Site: brandenburg
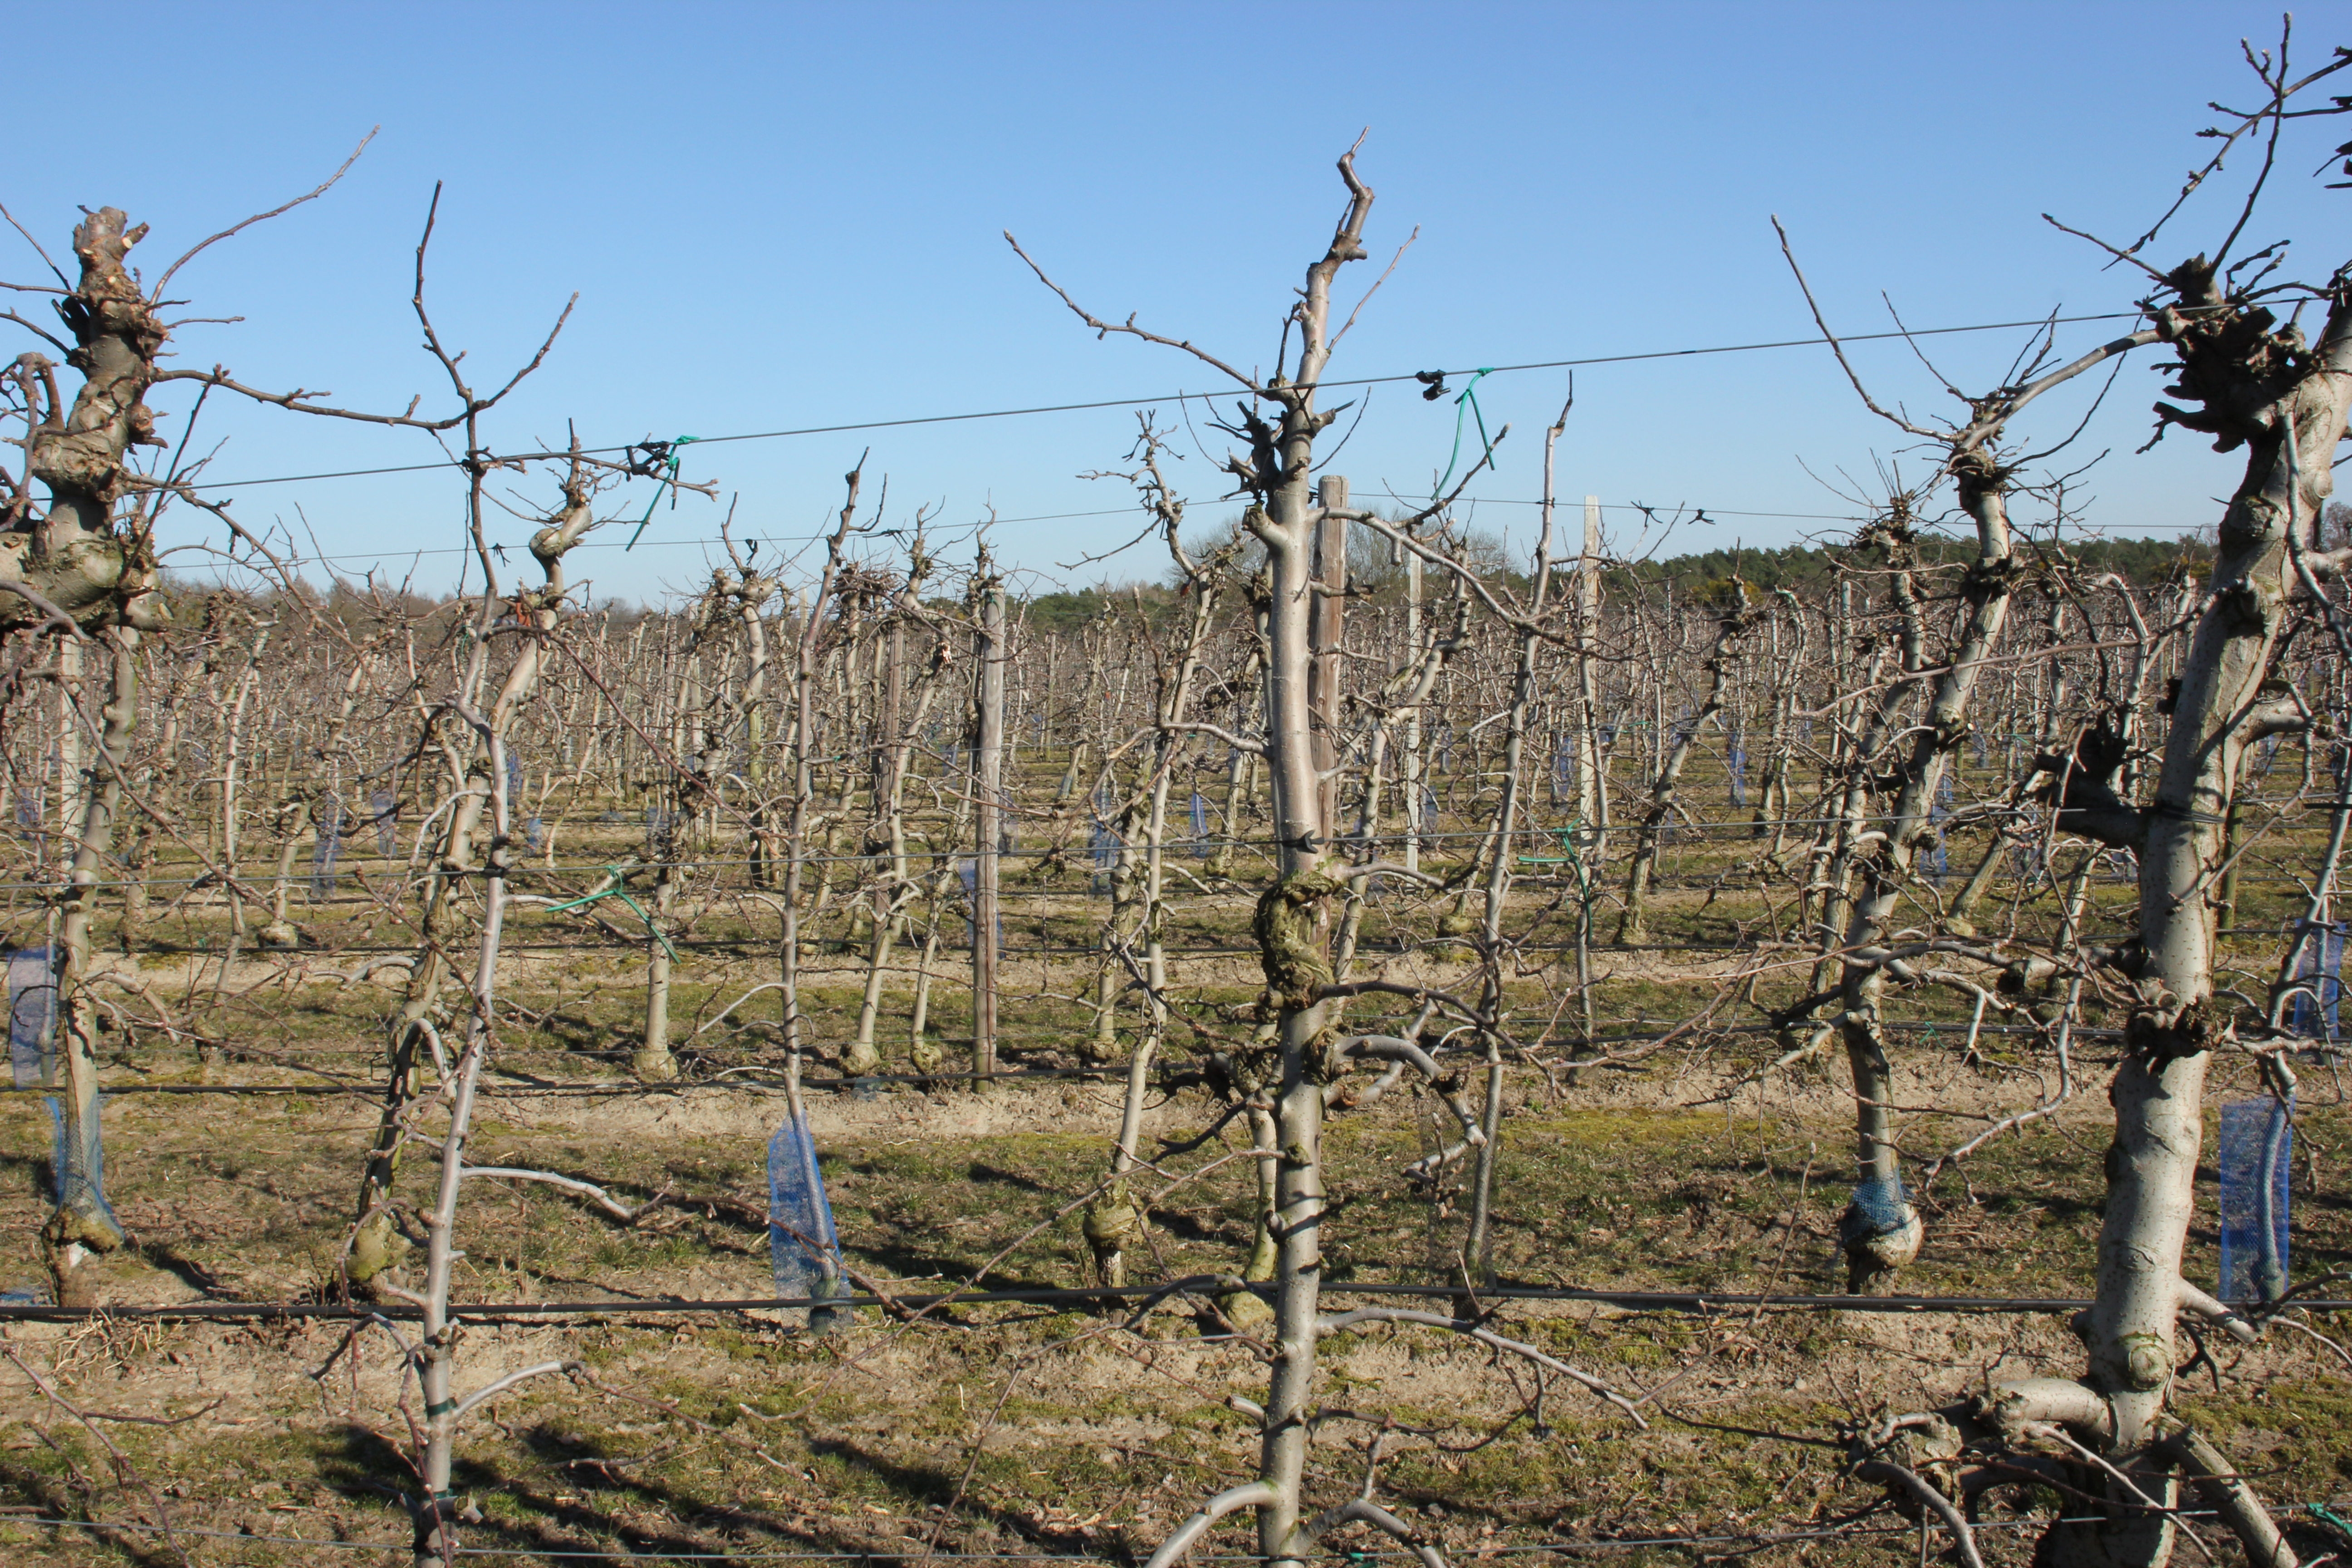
Growth stage (BBCH 03): Bud development